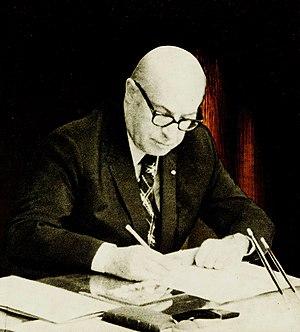
Mohammad Reza Chah Pahlavi ou Muhammad Rizā Shāh Pahlevi dit Aryamehr, né le 26 octobre 1919 à Téhéran et mort le 27 juillet 1980 au Caire, était le second et dernier monarque de la dynastie Pahlavi de la monarchie iranienne. Dernier chah d'Iran, il régne du 16 septembre 1941 au 11 février 1979. Contraint à l'exil le 16 janvier 1979, Mohammad Reza Pahlavi est remplacé par un conseil royal et renversé par la Révolution iranienne, mais n'abdique jamais officiellement. Il succéde à son père, Reza Chah, lorsque ce dernier, jugé trop proche de l'Allemagne nazie, est contraint d'abdiquer en septembre 1941 lors de l'invasion anglo-soviétique de l'Iran. Au lendemain de la Seconde Guerre mondiale, le jeune chah est confronté aux tentatives sécessionnistes dans les provinces du nord-est lors de la crise irano-soviétique et aux rébellions tribales dans le sud du pays. Mohammad Reza Pahlavi se rapproche par la suite des États-Unis et entretient des liens très étroits avec la Maison-Blanche, en particulier avec les présidents Dwight Eisenhower et Richard Nixon.
Le Sénat d'Iran était la chambre haute de la législature parlementaire en Iran de 1949 à 1979. Une législature bicamérale avait été prévue dans la Constitution issue de la Révolution constitutionnelle perse de 1906, mais le Sénat ne fut pour la première fois formé qu'après la tenue de l'Assemblée constituante de l'Iran, en 1949, dans le cadre des réformes constitutionnelles du Chah Mohammad Reza Pahlavi qui lui permirent d'avoir plus de pouvoir politique. Le Sénat était pourvu principalement d'hommes qui soutenaient les objectifs du Chah, comme ce dernier l'avait prévu.